John Appleton

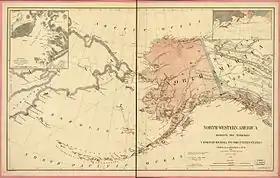
The Department of Alaska, which John Appleton was trying to purchase for the United States

After Buchanan's inauguration in 1857, Appleton was nominated by Edmund Burke to run a pro-Buchanan newspaper, the "Washington Union". After a few months, Appleton resigned due to ill health. On April 4, 1857, he was nominated as United States Assistant Secretary of State. Appleton superseded the Chief Clerk as the second-ranking officer of the department. In 1858, Appleton was charged with corruption from his involvement in the "public printing plunder", in which he used his influence and his position as editor to make around $10,000 ($ in ). Appleton did not deny the charges.